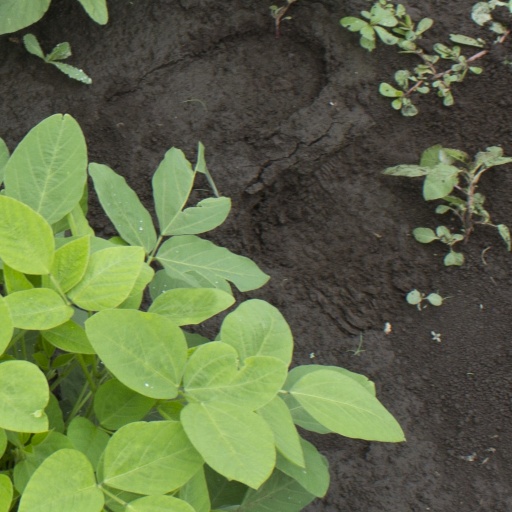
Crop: soybean